Elena Bissolati

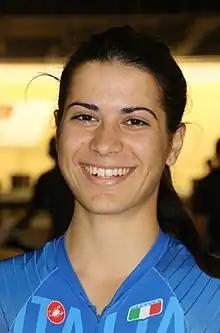
Elena Bissolati (2017)

Elena Bissolati (born 10 January 1997) is an Italian professional racing cyclist who rides for Bepink.